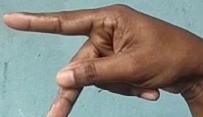
ASL sign: P